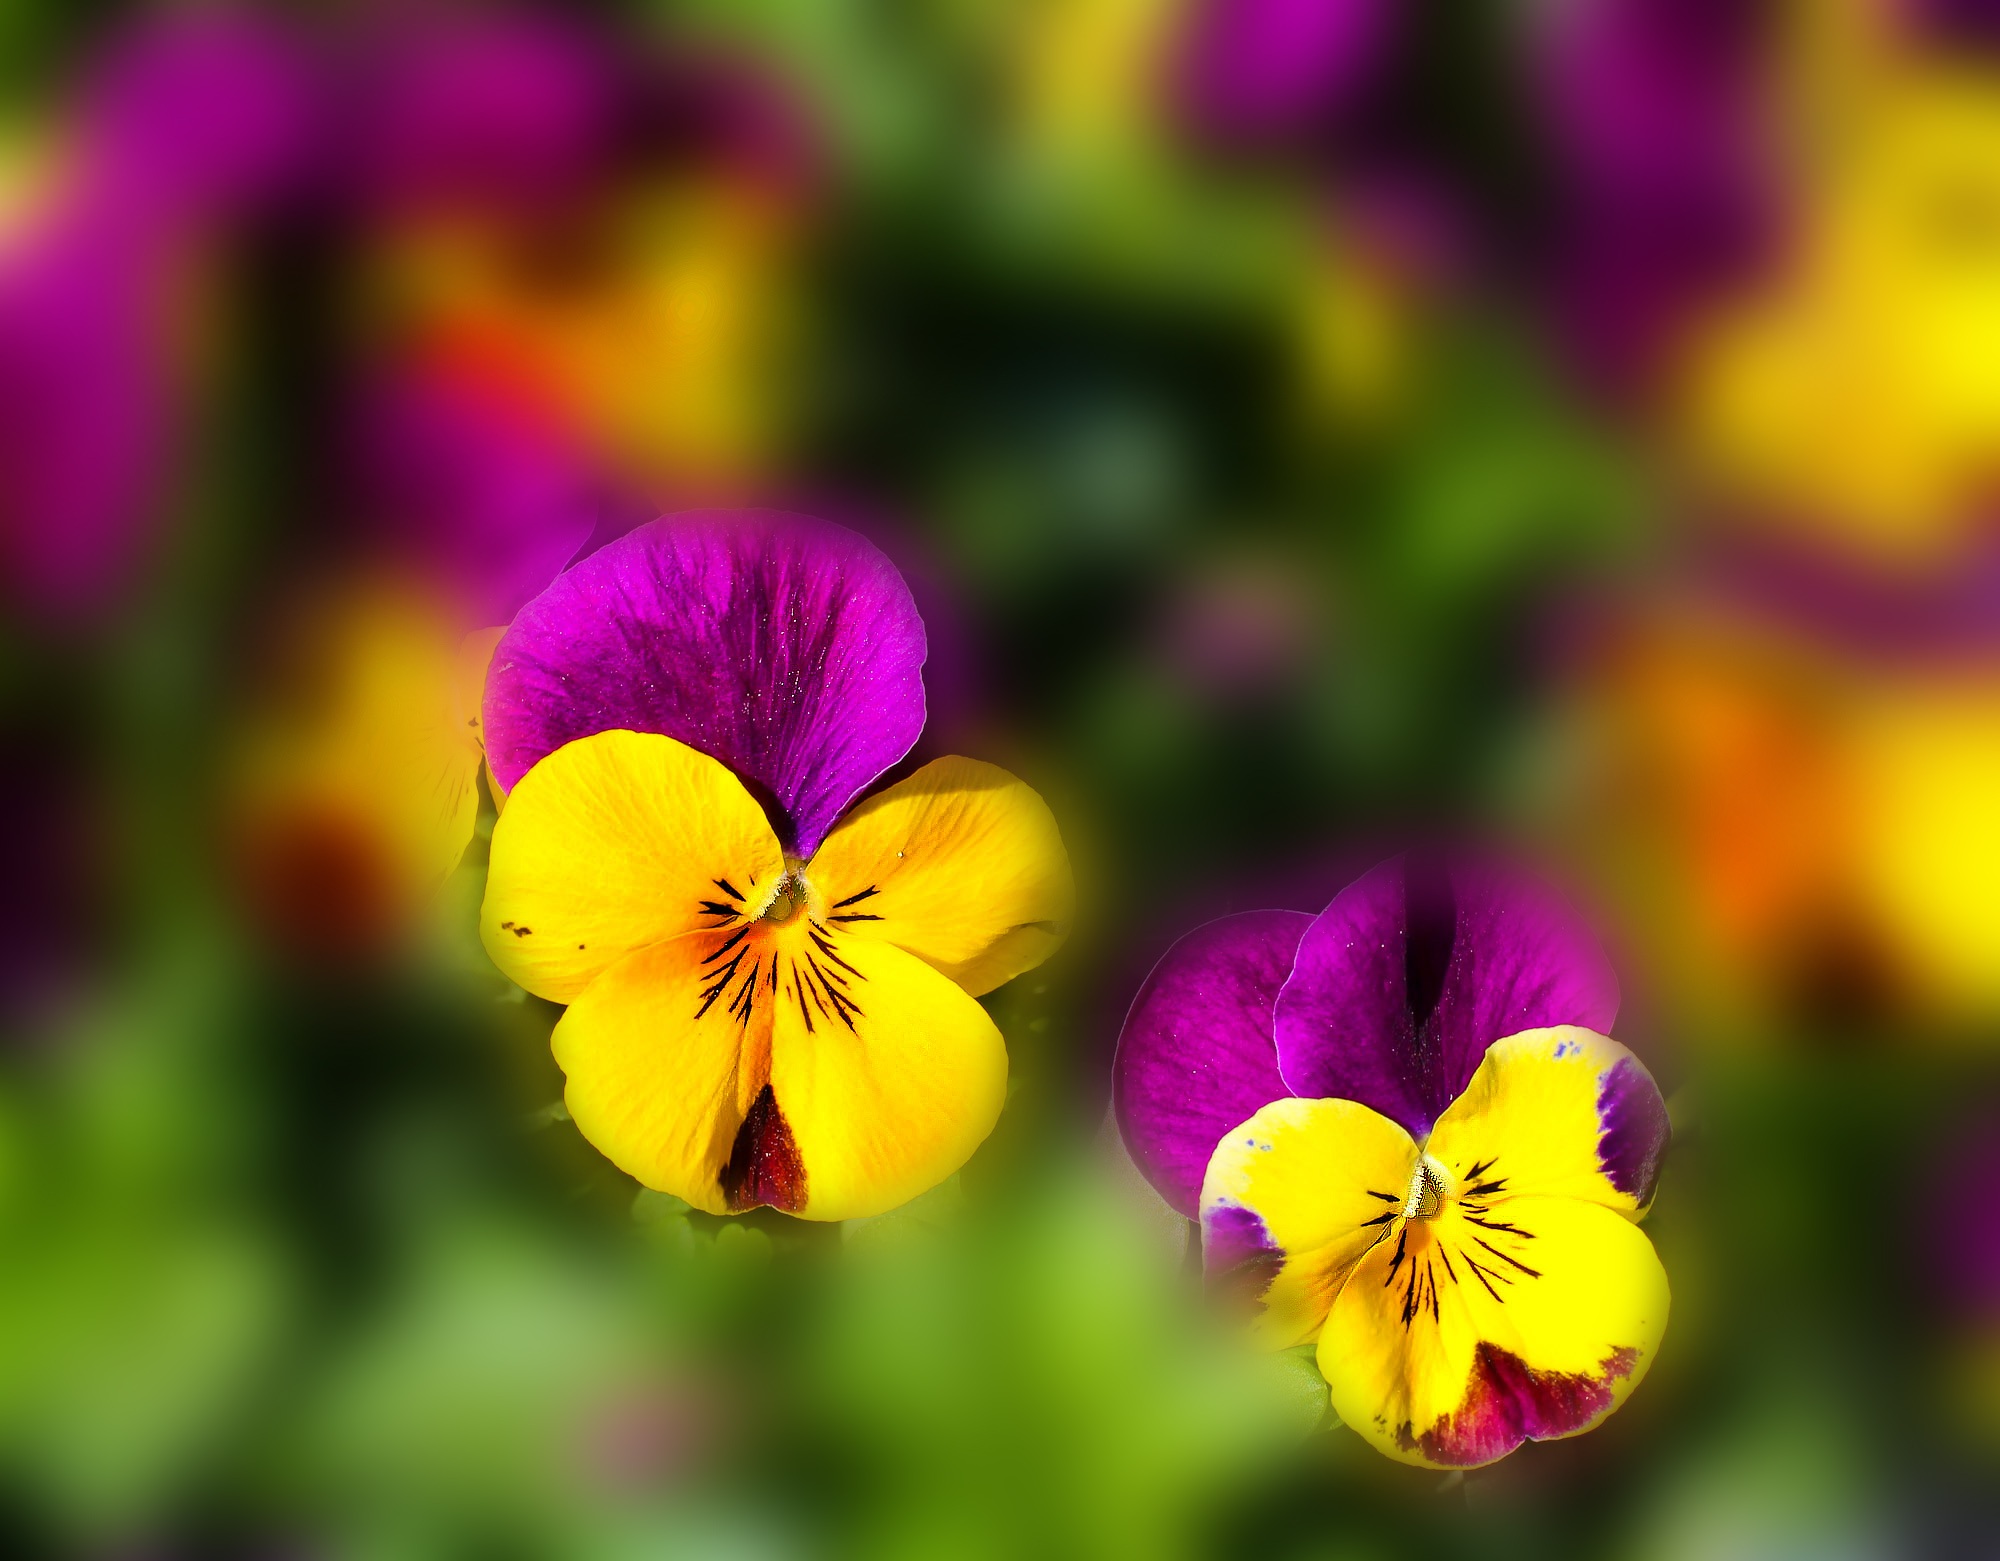
nature, blossom, plant, flower, petal, spring, color, botany, yellow, flora, wildflower, flowers, close up, viola, macro photography, pansy, flowering plant, annual plant, land plant, violet family